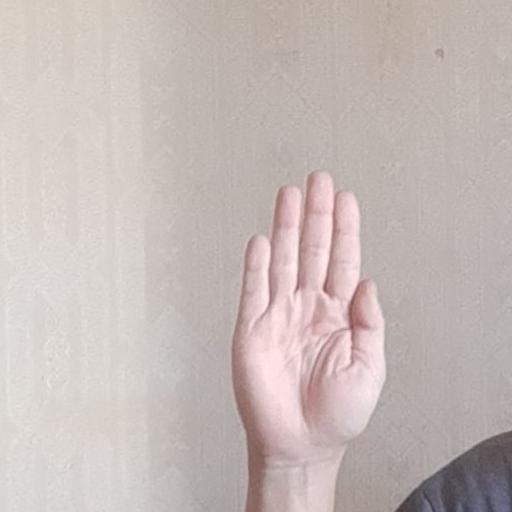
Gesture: stop